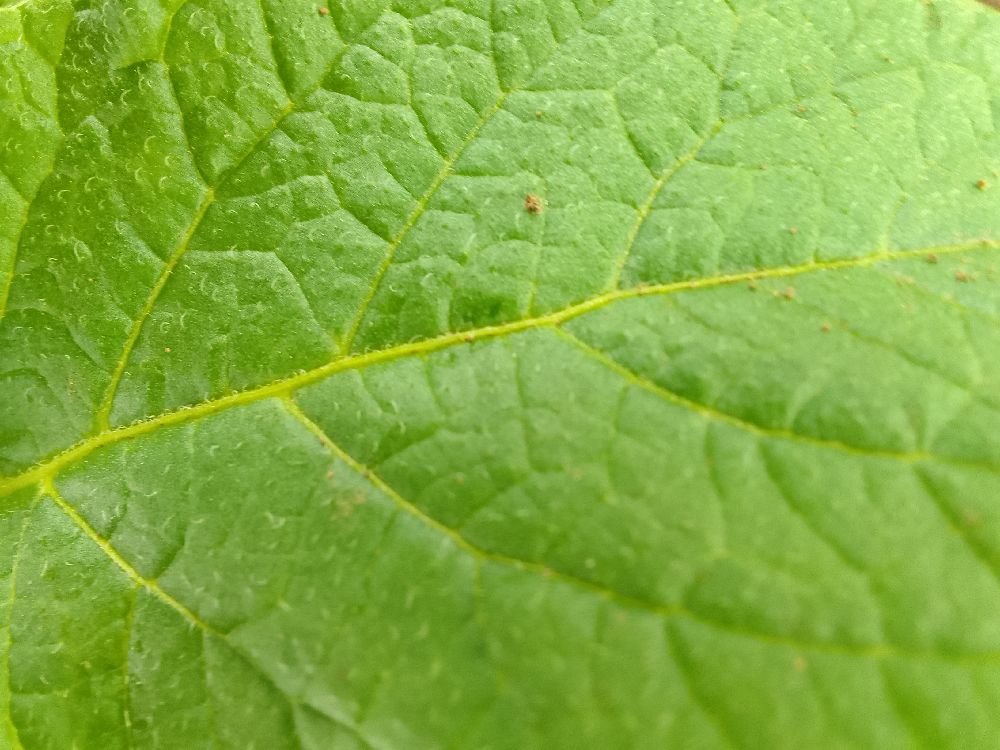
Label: Healthy